Curtis LeMay

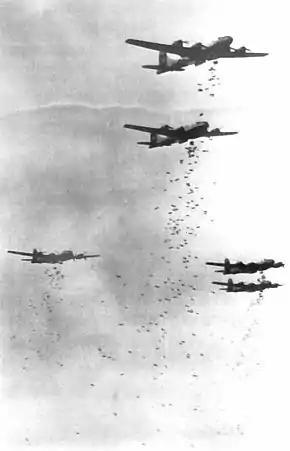
LeMay became known for his massive incendiary attacks against Japanese cities during the war using hundreds of planes flying at low altitudes. In this picture, B-29 bombers are shown dropping hundreds of incendiary bombs (cluster bombs, magnesium bombs, white phosphorus bombs, and napalm) on Yokohama during a strategic bombing raid on May 29, 1945.

In August 1944, LeMay transferred to the China-Burma-India theater and directed first the XX Bomber Command in China and then the XXI Bomber Command in the Pacific. LeMay was later placed in charge of all strategic air operations against the Japanese home islands.